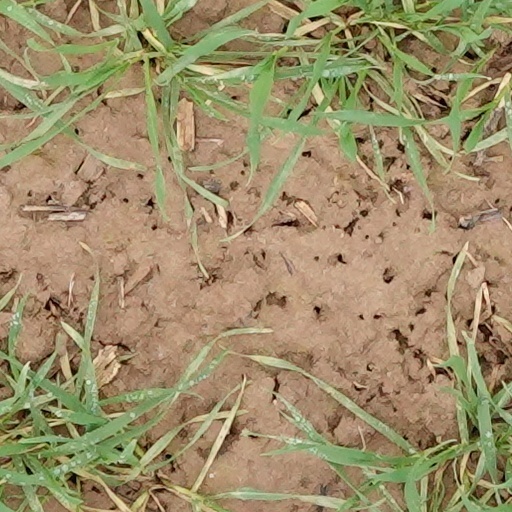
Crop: wheat